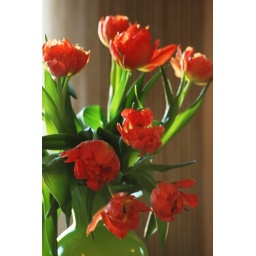
My beautiful bouquet of orange parrot tulips! Couldn't resist the colours of bright orange against the lime greens.